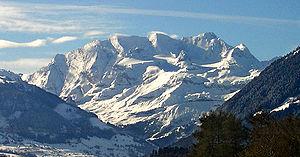
Le Blüemlisalp, parfois orthographié Blümlisalp, est une montagne des Alpes bernoises dans le canton de Berne, en Suisse.